Baybars

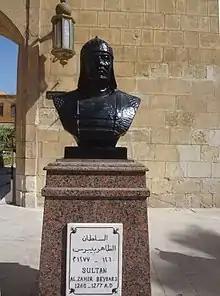
Bronze bust of Sultan Baibars in Cairo, at the Egyptian National Military Museum

As the first Sultan of the Bahri Mamluk dynasty, Baybars made the meritocratic ascent up the ranks of Mamluk society, where he commanded Mamluk forces in the decisive Battle of Ain Jalut in 1260, repelling Mongol forces from Syria. Although in the Muslim world he has been considered a national hero for centuries, and in the Near East and Kazakhstan is still regarded as such, Baybars was reviled in the Christian world of the time for his successful campaigns against the Crusader States.